Alvin Krenzler

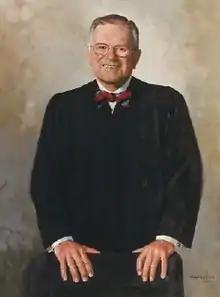
Judicial portrait of Krenzler, 2000, by Simmie Knox.

Alvin Irving "Buddy" Krenzler (April 8, 1921 – September 15, 2010) was a United States district judge of the United States District Court for the Northern District of Ohio.